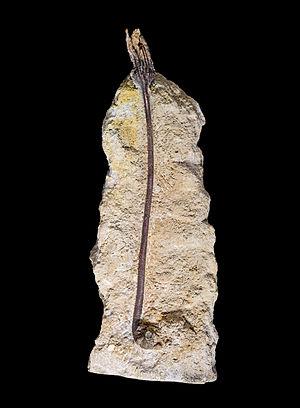
L'Oxfordien est le premier étage stratigraphique du Jurassique supérieur. Il s'étend de -163,5 ±1.0 à -157,3 ±1.0 millions d'années. Sa durée est d'environ 6 millions d'années.
La pointe du Chay est un promontoire calcaire situé à environ 5 kilomètres de La Rochelle, entre les plages d'Aytré et d'Angoulins en Charente-Maritime.
Les Millericrinida forment un genre éteint de crinoïdes sessiles de l'embranchement des échinodermes.